Gang of Youths

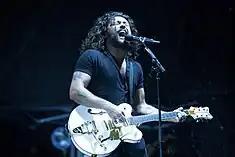

They started work on their debut album, "The Positions", in 2013. In September that year, initial tracks were recorded at New York's Marcarta Recording studio with Kevin McMahon (Real Estate, Titus Andronicus). By June 2014 they were finishing tracks at the Sony Music Australia recording studios, Sydney. Drums on the album were shared between O'Donnell, Novacastrian Dom "Donnie" Borzestowski and session drummer, Joel van Gastel (of Jenny Broke the Window). In October 2014 O'Donnell left the band and was replaced on drums by Borzestowski. Le'aupepe is the album's sole songwriter and his lyrics on "The Positions" describe his relationship with his former wife, her melanoma diagnosis and treatment for the cancer, their separation and his substance abuse, depression and suicide attempts.